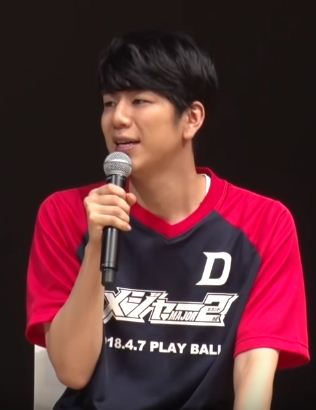
โคตาโร นิชิยามะ

| image = Kotaro_Nishiyama_2018.jpg
| name = โคตาโร นิชิยามะ
| native_name = 西山 宏太朗
| native_name_lang = ja
| birth_place = จังหวัดคานางาวะ ประเทศญี่ปุ่น
| occupation = นักพากย์ในประเทศญี่ปุ่น|นักพากย์, นักร้อง
| years_active = ค.ศ. 2011 – ปัจจุบัน
| organization = 81 Produce
| height = 177 ซม.
โคตาโร นิชิยามะ (; 11 ตุลาคม ค.ศ. 1991 –) เป็นนักพากย์ในประเทศญี่ปุ่น|นักพากย์และนักร้องผู้ชาย|ชายชาวญี่ปุ่น เกิดในเมืองโยโกฮามะ จังหวัดคานางาวะ สังกัด 81 Produce
== ผลงานพากย์ ==
* "รี-เมน" (โอกะ เอย์ตาโร)
* "หนุ่มน้อยนักบัลเลต์" (ทากุระ ยามาโตะ)
* "โนเกโมโนะตาจิ โนะ โยรุ" (ชูรา)
* "เจ้าสาวผมแดงกับจอมเวทอสูร" (ไอแซ็ก ฟาราร์)
* "ขอให้รักเรานี้ได้มีความสุข" (ทัตสึอิชิ โคจิ)
== อ้างอิง ==
หมวดหมู่:นักพากย์ชายชาวญี่ปุ่น
หมวดหมู่:บุคคลจากโยโกฮามะ